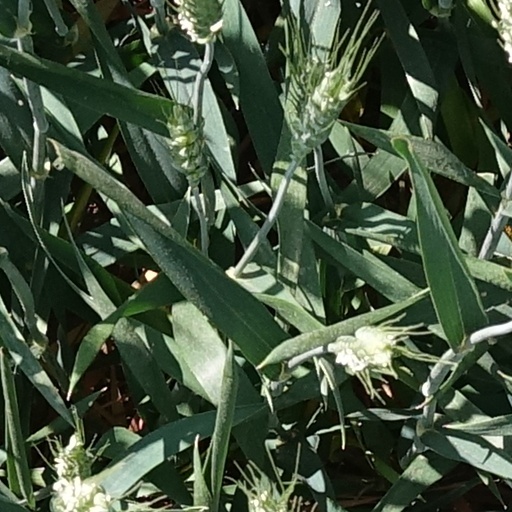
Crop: wheat